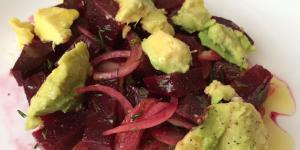
ensalada de remolacha y aguacate